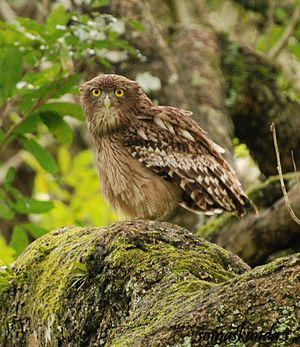
"Le Kétoupa brun ou kétoupa pêcheur est une espèce d'oiseaux de la famille des Strigidae. C'est un hibou piscivore de grande taille vivant en Asie. Il pêche le plus souvent depuis un perchoir surplombant l'eau mais peut aussi à l'occasion pêcher ""à pied"" en eau peu profonde à la recherche d'amphibiens ou d'invertébrés d'eau, comme les autres hiboux pêcheurs.